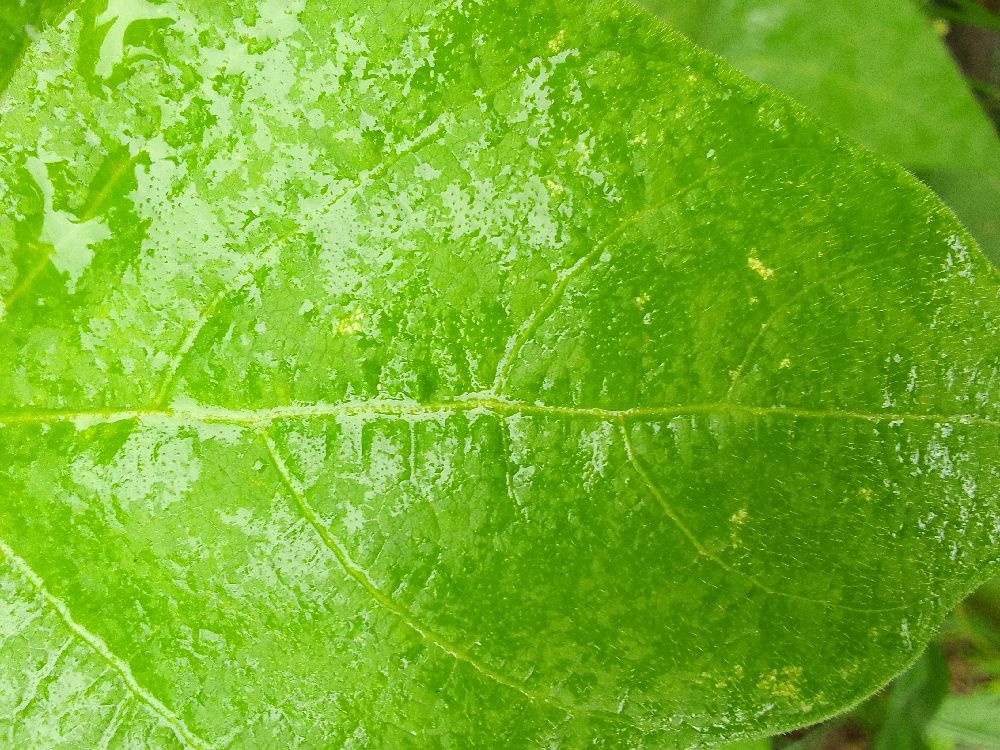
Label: healthy